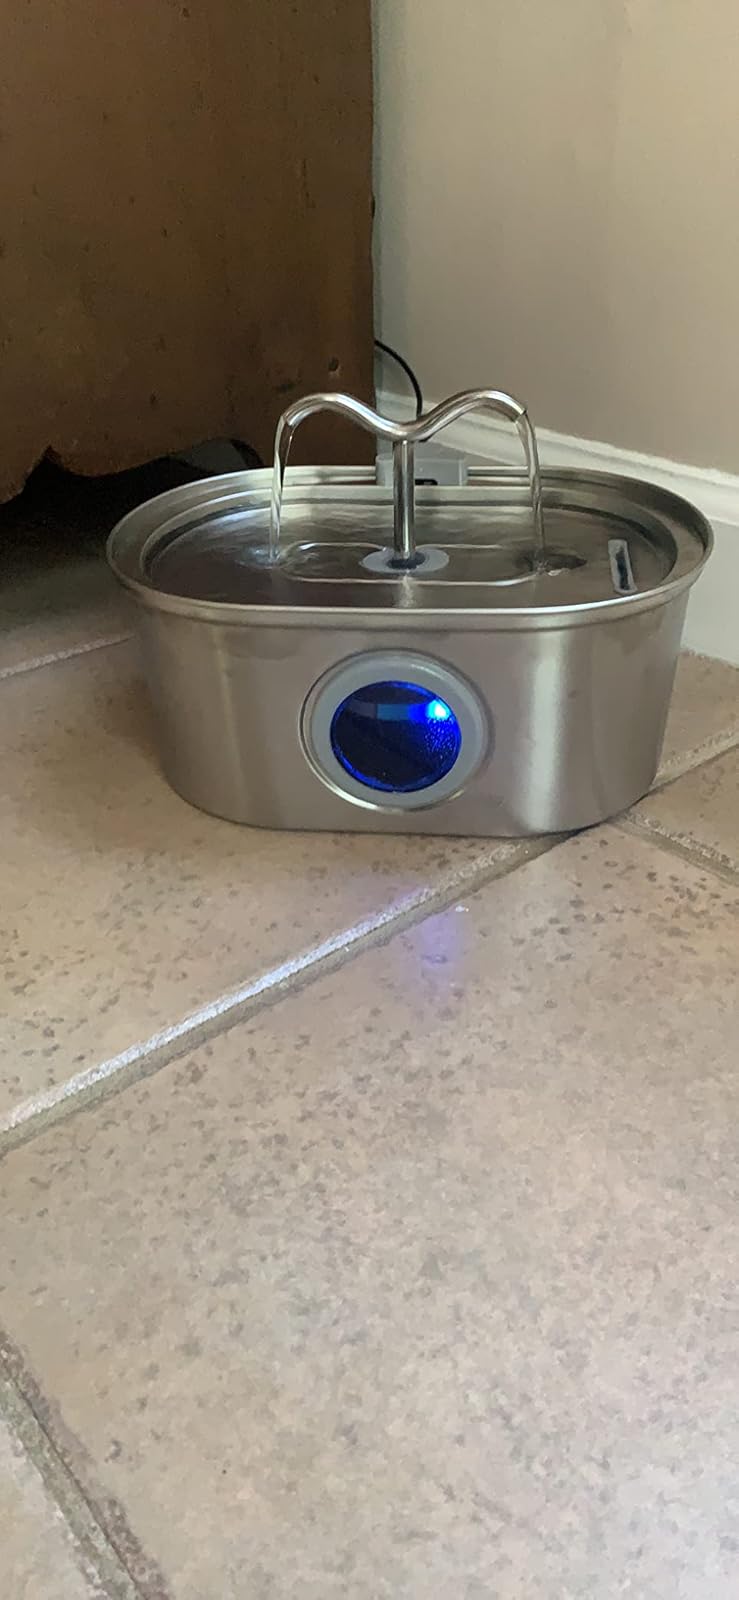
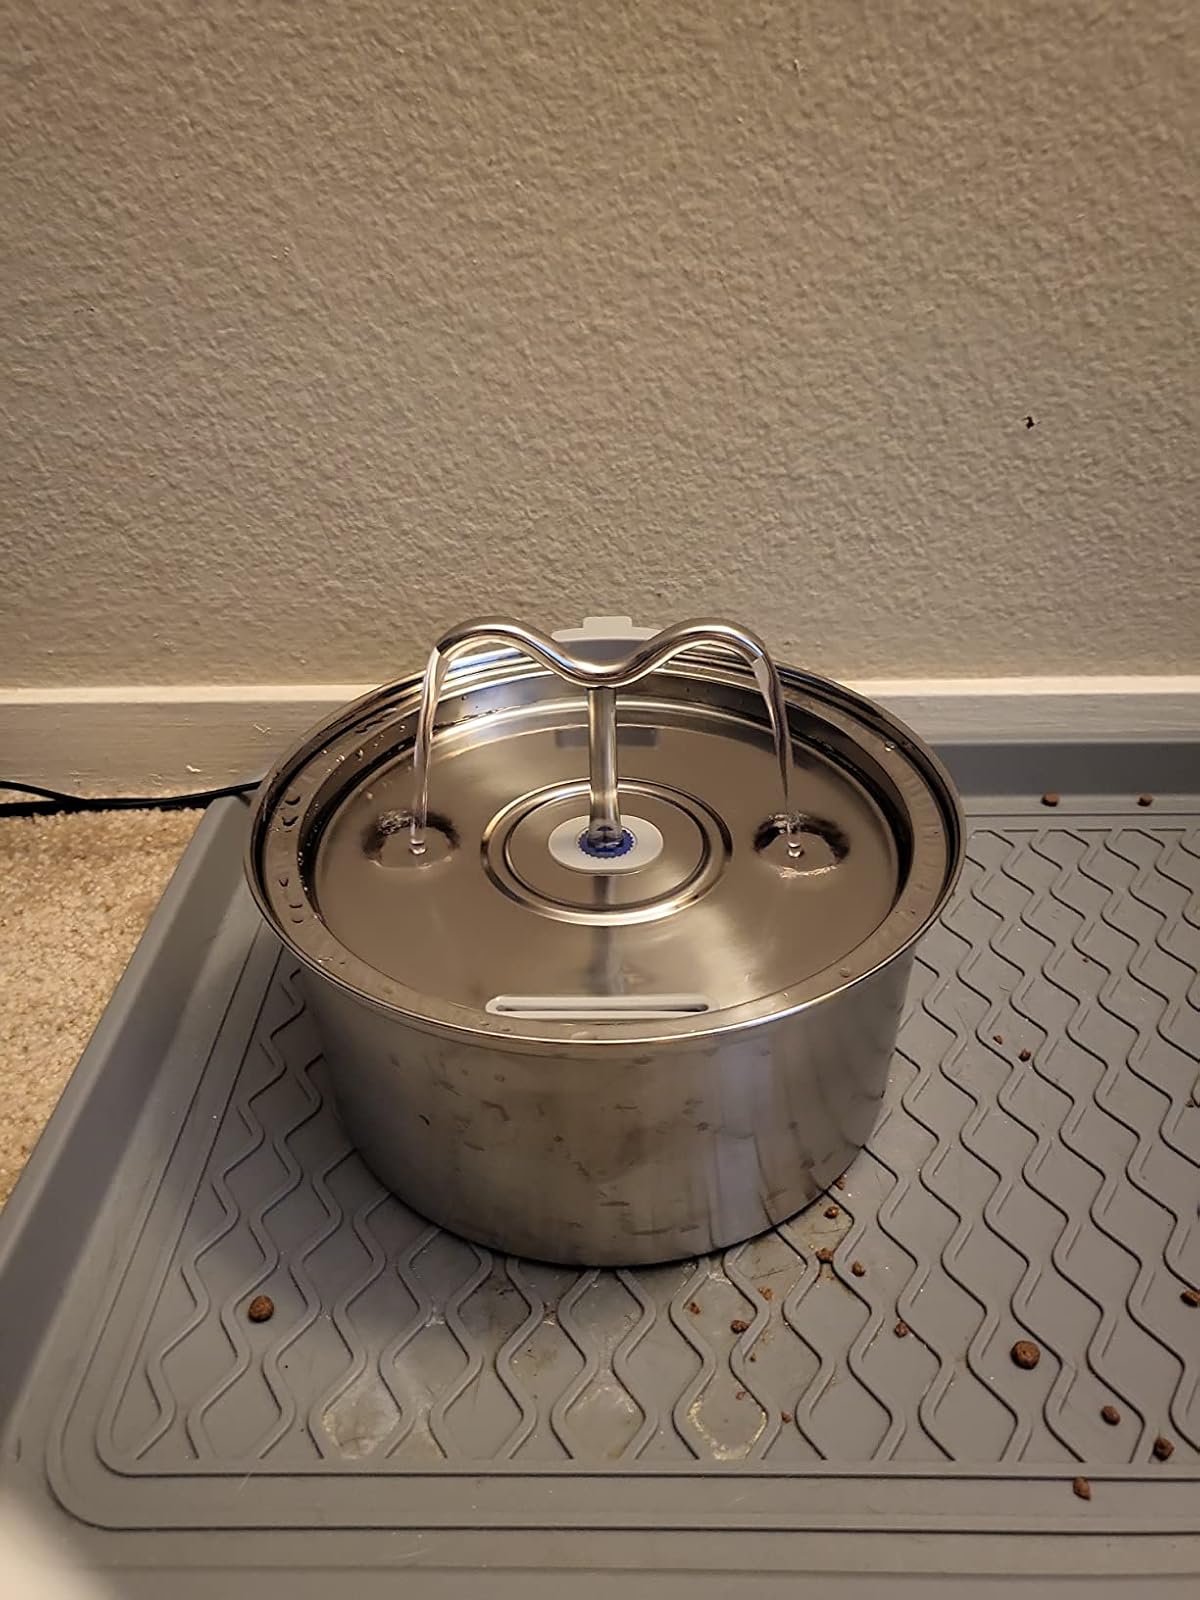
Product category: items_bowl
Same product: no